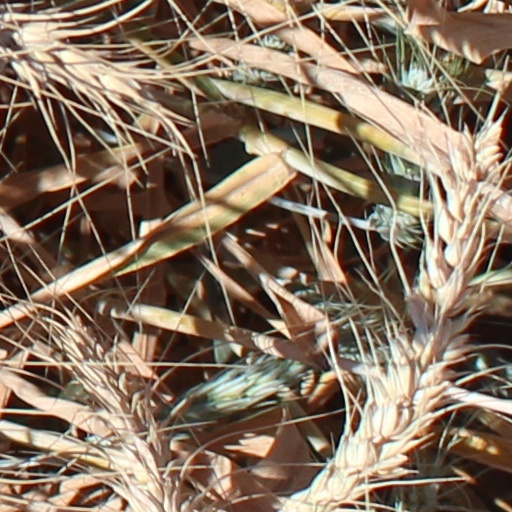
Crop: wheat